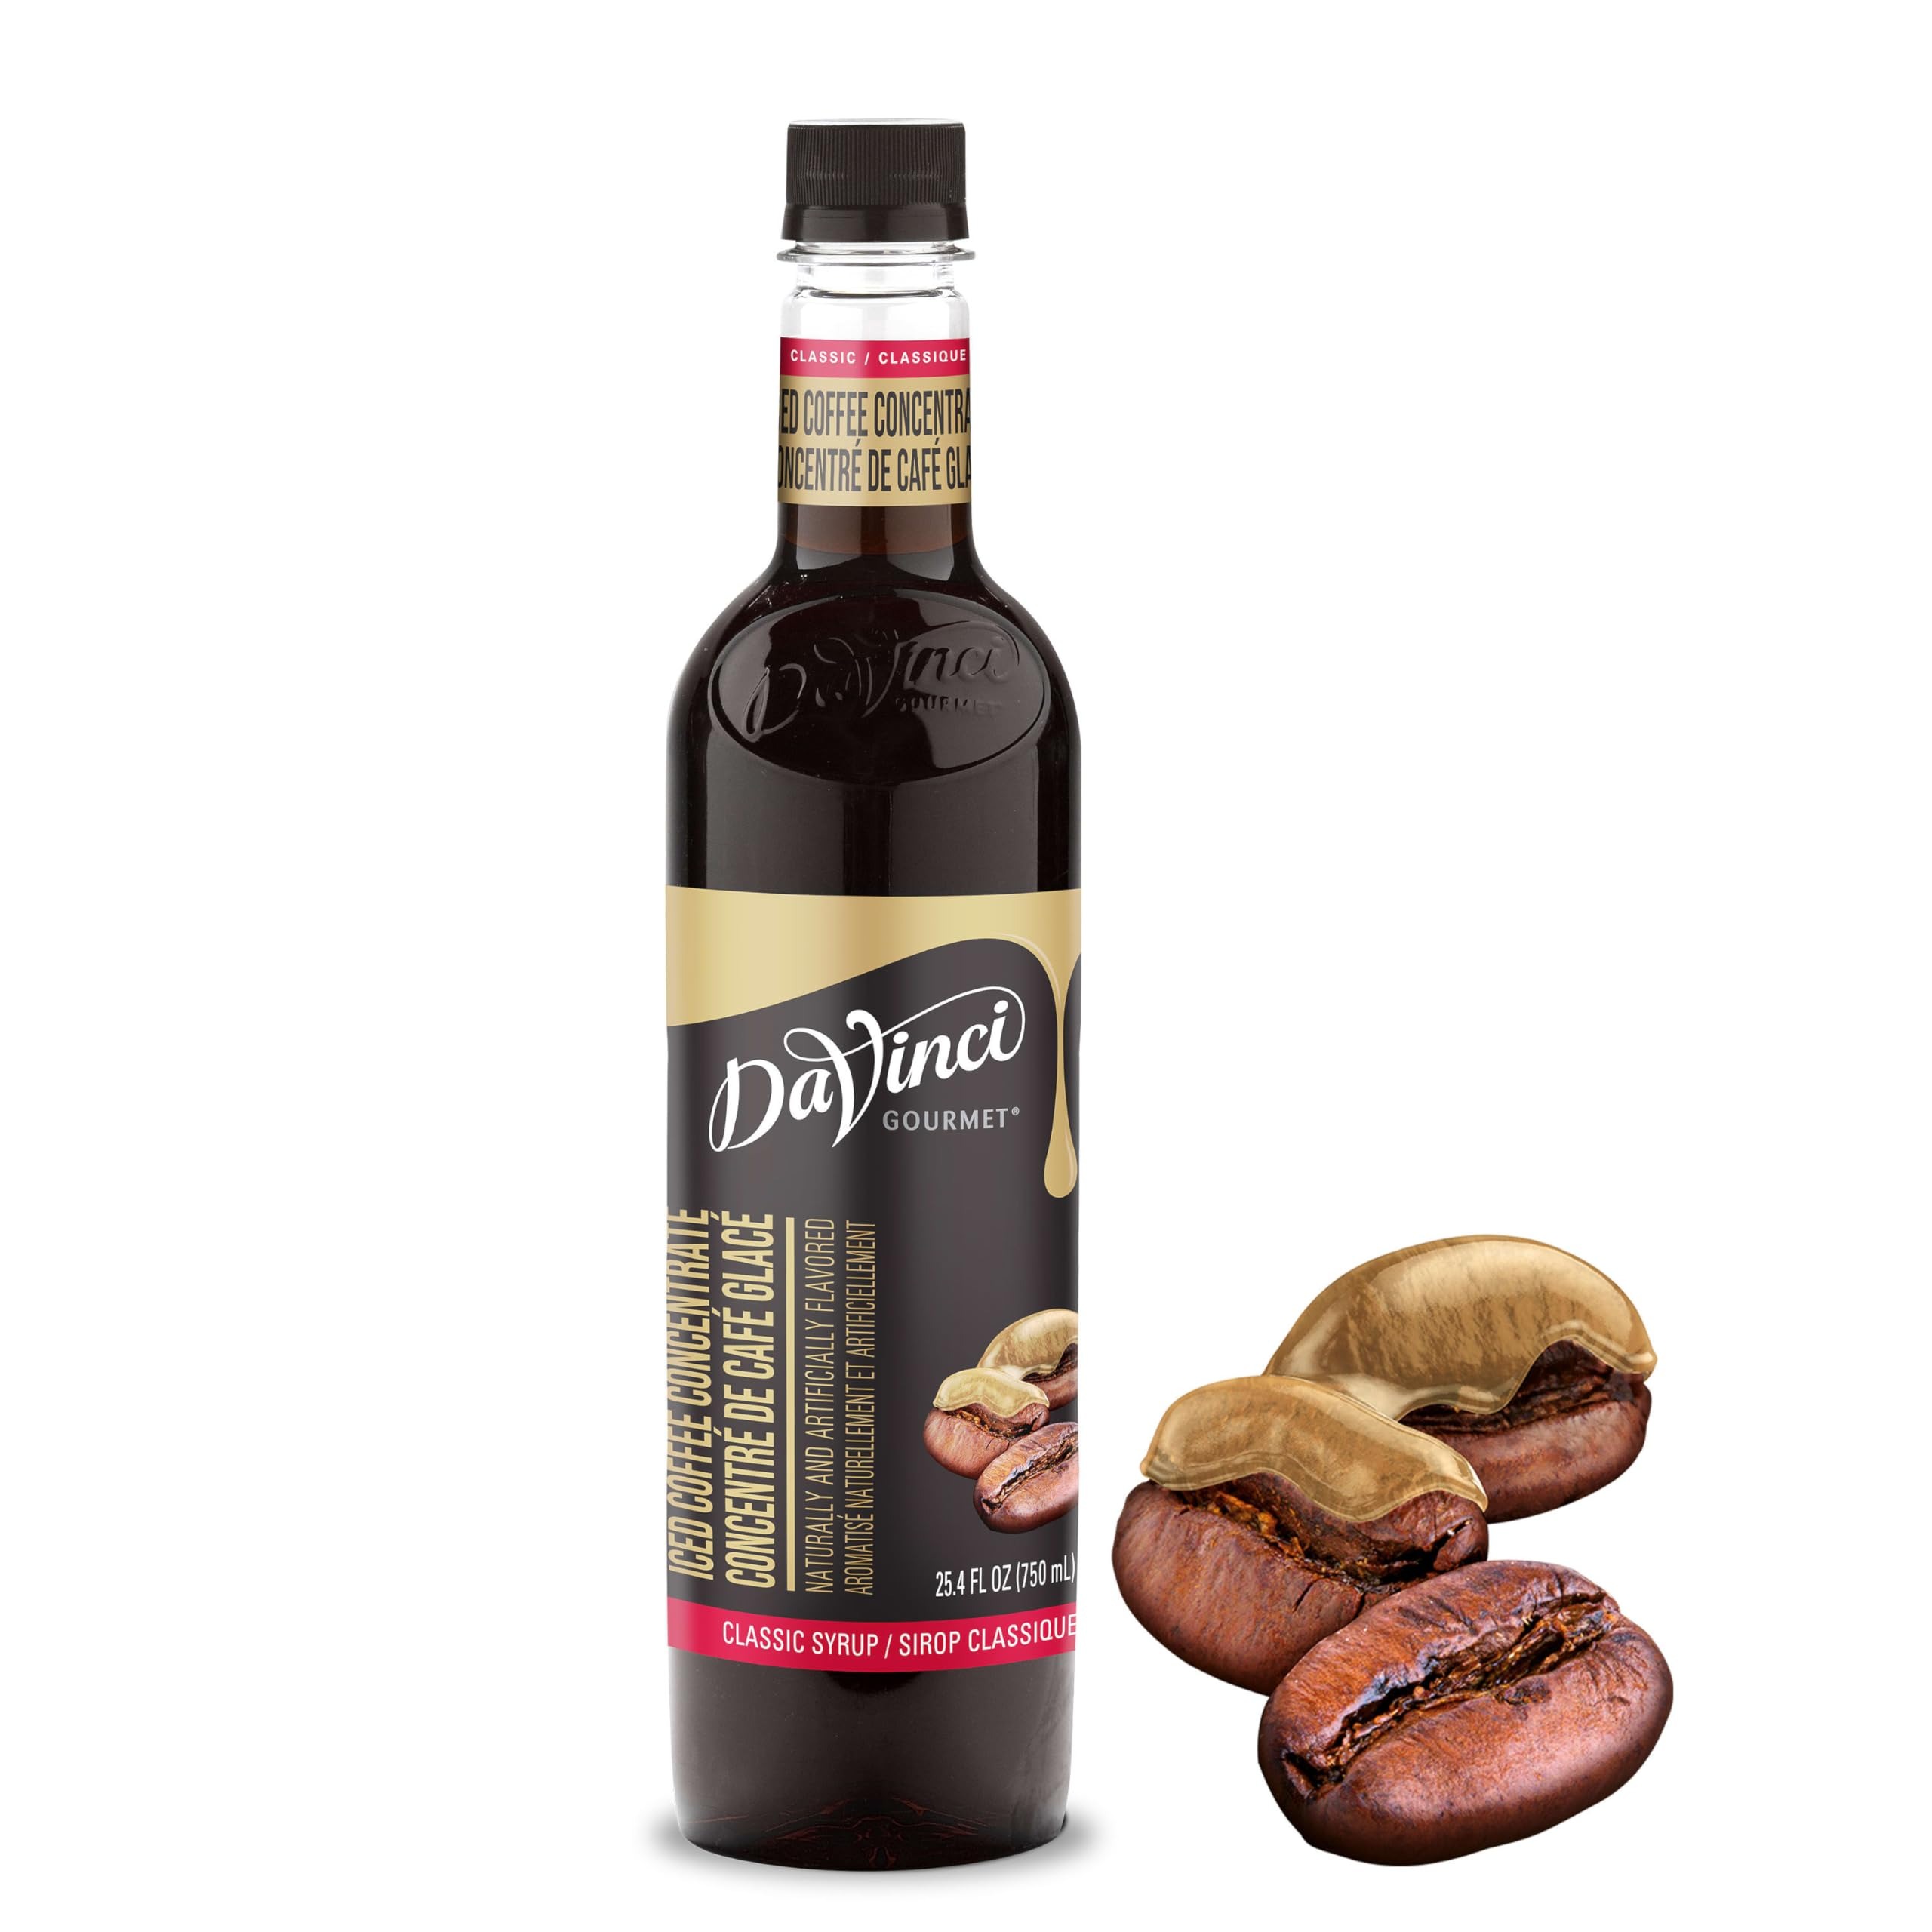
Item Name: DaVinci Gourmet Classic Iced Coffee Concentrate Syrup, 25.4 Fluid Ounces (Pack of 1)
Bullet Point 1: Coffee Concentrate: SYRUP Delight in the concentratey profile of juicy iced premium DaVinci Gourmet Classic Iced Coffee Concentrate Syrup.
Bullet Point 2: Balanced Flavor: Our iced coffee concentrate contains premium coffee for full-bodied flavor. It's sweetened with the perfect amount of pure, natural cane sugar to create a balanced flavor profile.
Bullet Point 3: Bring home authentic coffeeshop flavor with DaVinci Gourmet Classic Iced Coffee Concentrate Syrup; Mix into your morning coffee, blend into smoothies, top desserts and more; Our versatile syrups add flavor to your beverage and culinary creations
Bullet Point 4: From coffeehouse classics to back bar essentials, wellness-oriented to trend-forward, DaVinci Gourmet syrups are crafted to create a premium experience for today's beverage creators through innovative flavors and quality ingredients
Bullet Point 5: DaVinci Gourmet was born out of Seattle’s coffee culture in 1989 and is driven by a passion for crafting exceptional flavors that stir emotion and invigorate guests; We were born to raise flavor
Value: 25.4
Unit: Fl Oz

Price: 20.95